Lohuecotitan

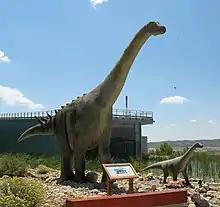
Statue of adult "Lohuecotitan" and juvenile outside the Castilla-La Mancha Paleontological Museum

"Lohuecotitan" was recognized by its describers as having a number of unique characteristics (autapomorphies) not seen in other titanosaurs. In the dorsal vertebrae, the edges of the postspinal laminae extend outwards. In the first several caudal vertebrae, the medial spinoprezygapophyseal and spinopostzygapophyseal laminae respectively connect to the prespinal and postspinal laminae on the bottom surface. In addition, due to the way that the prespinal and postspinal laminae project upwards, the neural spine of the vertebra appears to be V-shaped from the side, and resemble a Greek cross in cross-section. Each middle caudal vertebra has two roughened structures that extend from the top of the back face onto the top surface of the vertebra. Finally, the bottom portion of each half of the haemal arches in the posterior caudal vertebrae is split fully into two articular facets. These traits form a unique combination not seen in other titanosaurs, along with the centrodiapophyseal laminae being widened on the top and bottom edges in the front and middle dorsal vertebrae (as also seen in "Saltasaurus"), and a rounded protrusion being present between the front and side trochanters of the fibula (also seen in "Jainosaurus").